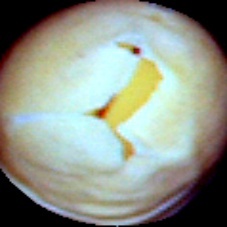
Label: Skin-damaged